Painter of Berlin A 34

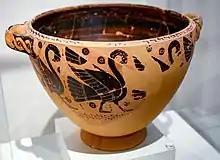
Early black-figure "skyphos"-krater, front side with swans, back with spiral ornaments and swans’ heads, ‘’circa’’ 630 BC; found at the Vourvas tumulus in Attica, National Museum, Athens.

The Painter of Berlin A 34 was a vase painter during the pioneering period of Attic black-figure pottery. His real name is unknown, his conventional name derived from his name vase in the Antikensammlung Berlin. He is the first individual vase painter of the style in Athens recognised by scholarship. His works are dated to "circa" 630 BC. Two of his vases were discovered in Aegina. Since the 19th century, those pieces were on display in Berlin, but they disappeared or were destroyed during the Second World War.